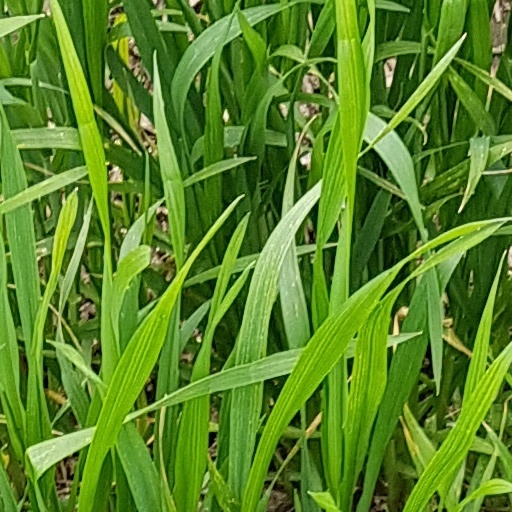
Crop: wheat